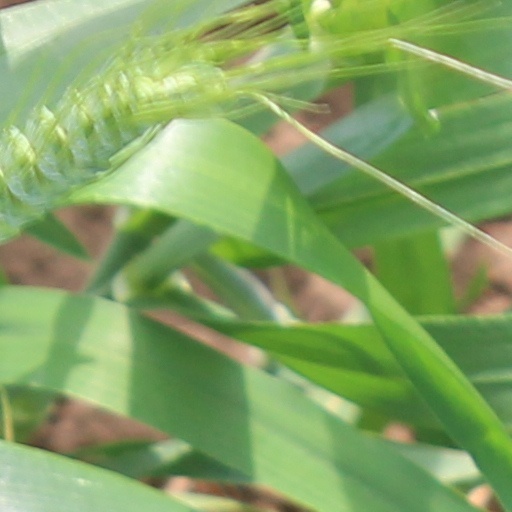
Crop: wheat